Ladies' aid societies

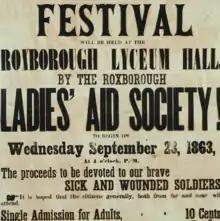
Flyer for Ladies' Aid Society festival to benefit wounded Civil War soldiers

Ladies' aid societies or soldiers' aid societies were organizations of women formed during the American Civil War that were dedicated to providing supplies to soldiers on the battlefield and caring for sick and wounded soldiers. Over the course of the war, between 7,000 and 20,000 ladies' aid societies were established. The work these women did in providing sanitary supplies and blankets to soldiers helped lessen the spread of diseases during the Civil War. In the North, their work was supported by the U.S. Sanitary Commission. At the end of the war, many ladies' aid societies in the South transformed into memorial associations. Free black women often formed their own ladies' aid societies, like the Colored Ladies Soldiers' Aid Society of St. Louis, Missouri, headed by Mary Meachum, which tended to black Union soldiers at the local hospital.